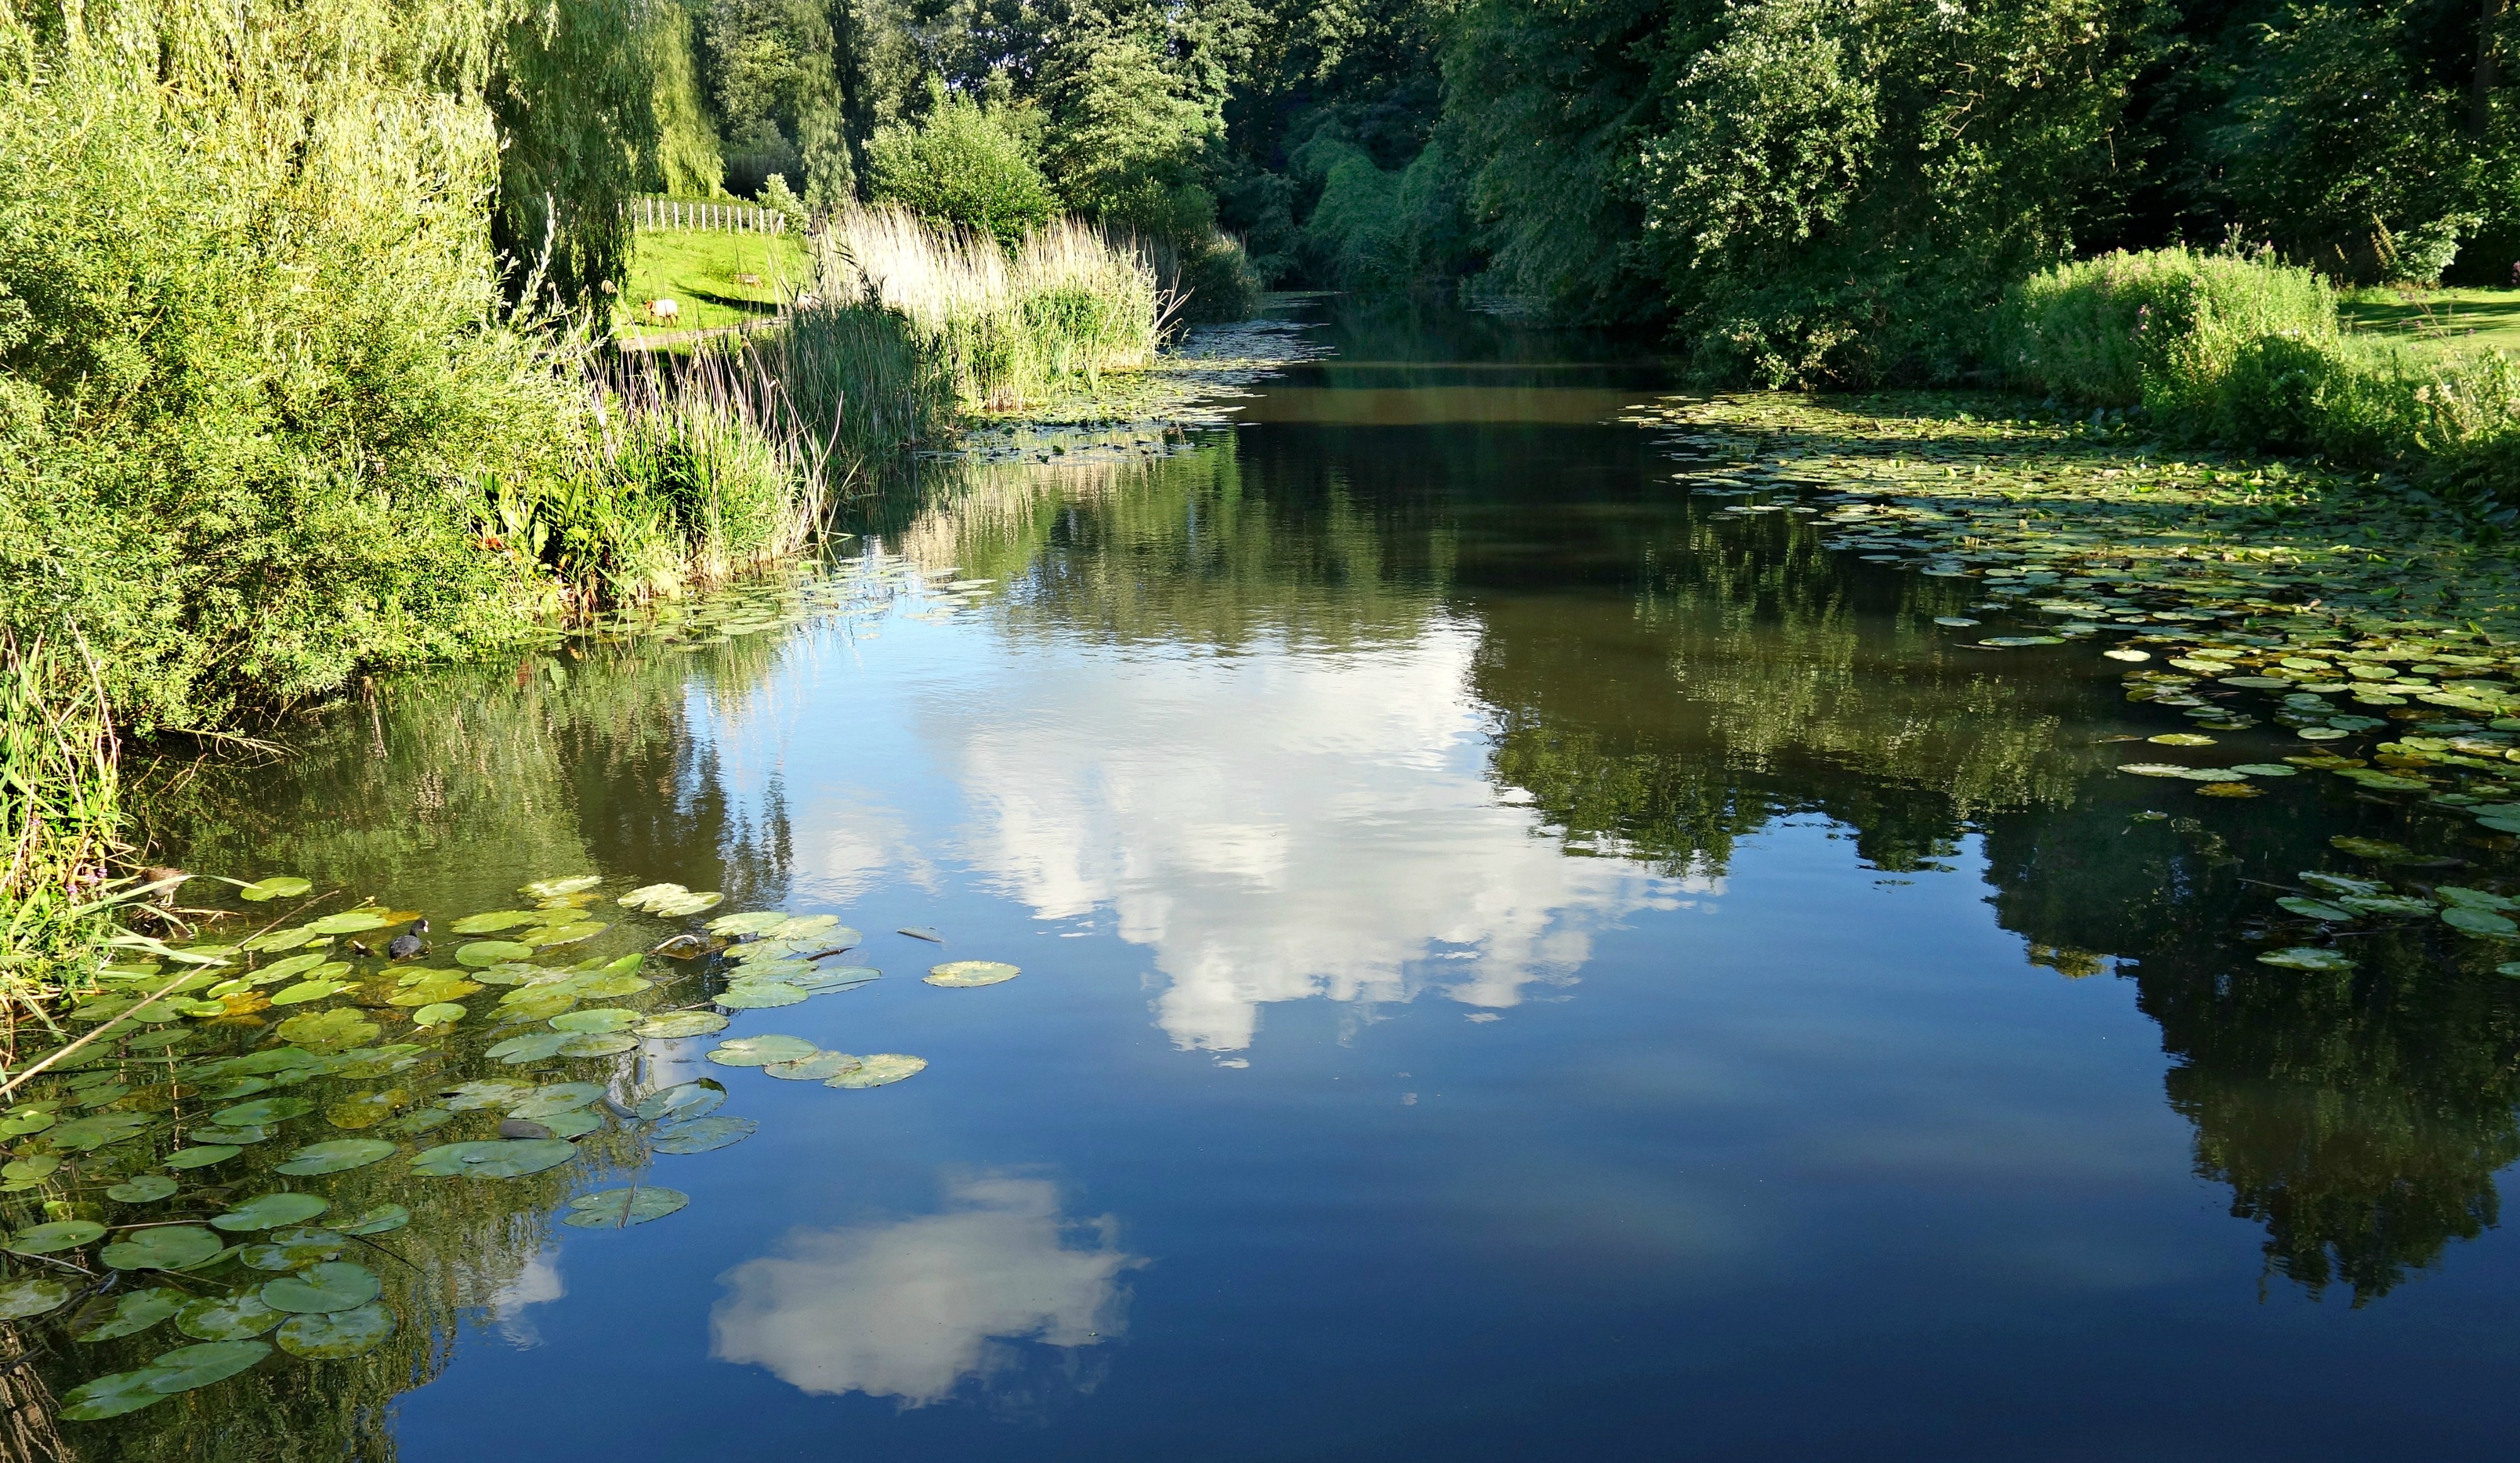
landscape, tree, water, nature, creek, wilderness, leaf, lake, river, pond, stream, reflection, tranquil, autumn, park, waterway, body of water, bank, woodland, watercourse, waterlily, fish pond, woody plant